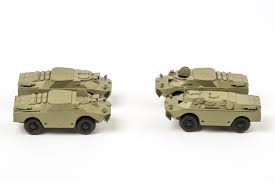
Label: BTR